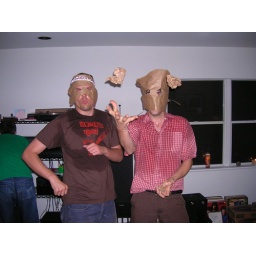
hands up and put the monkey in the bag